Kettlethorpe, Lincolnshire

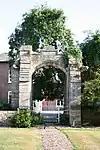
14th-century gateway to Kettlethorpe Hall

There are earthwork remains of a medieval deer park, enclosed about 1383 and dis-parked around 1830. In 1383 Katherine Swynford received a licence from King Richard II to enclose land and establish a park of within her manor of Kettlethorpe.